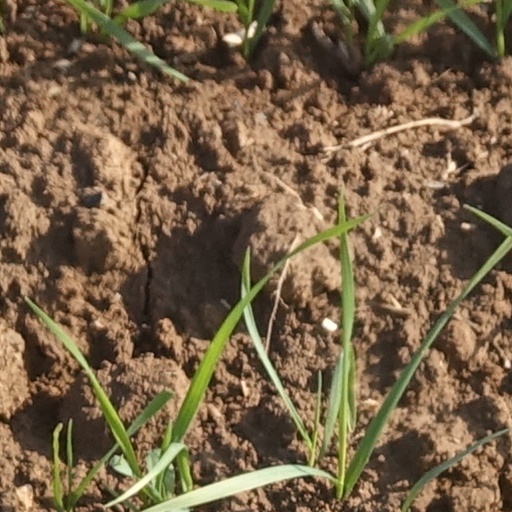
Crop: wheat